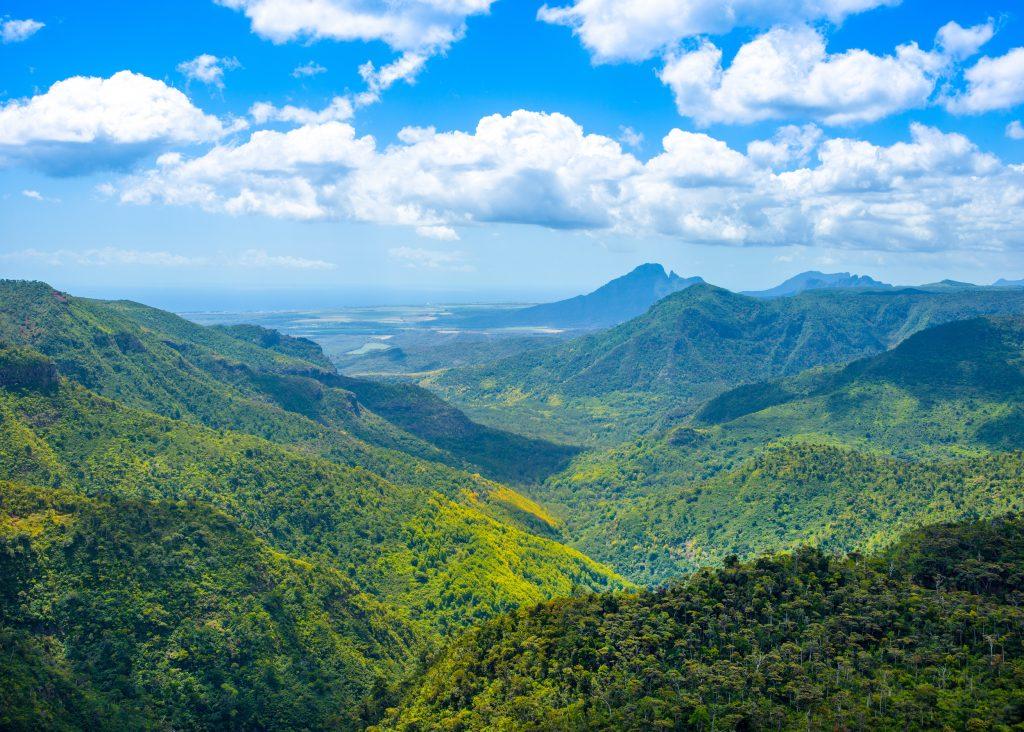
Kilimo cha mbegu, kinachotumia makopo ambayo yana virutubishi, mbolea, na udongo. Kusaidia mimea kukua katika mazingira ya rafiki kabla haijahamishwa bustanini.